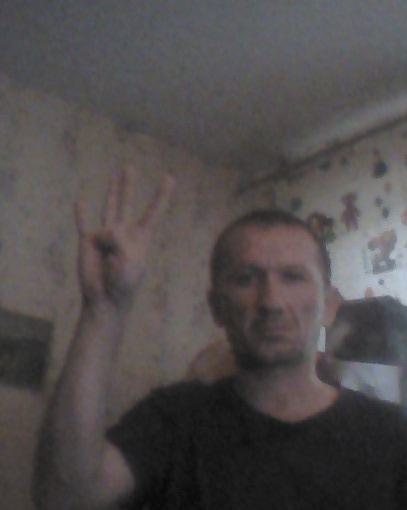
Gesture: four